Gianfranco Goria

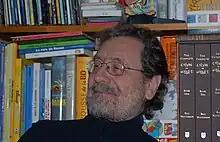
Goria and his comics art books

Gianfranco Goria, born on August 3, 1954, in Bruneck (South Tyrol, Italy), is an Italian cartoonist, script-writer, Disney comics creator, blogger and journalist. Moved with his parents to Rome and then to Turin. He carried out his university studies at the University of Turin, under the guidance of the orientalist .